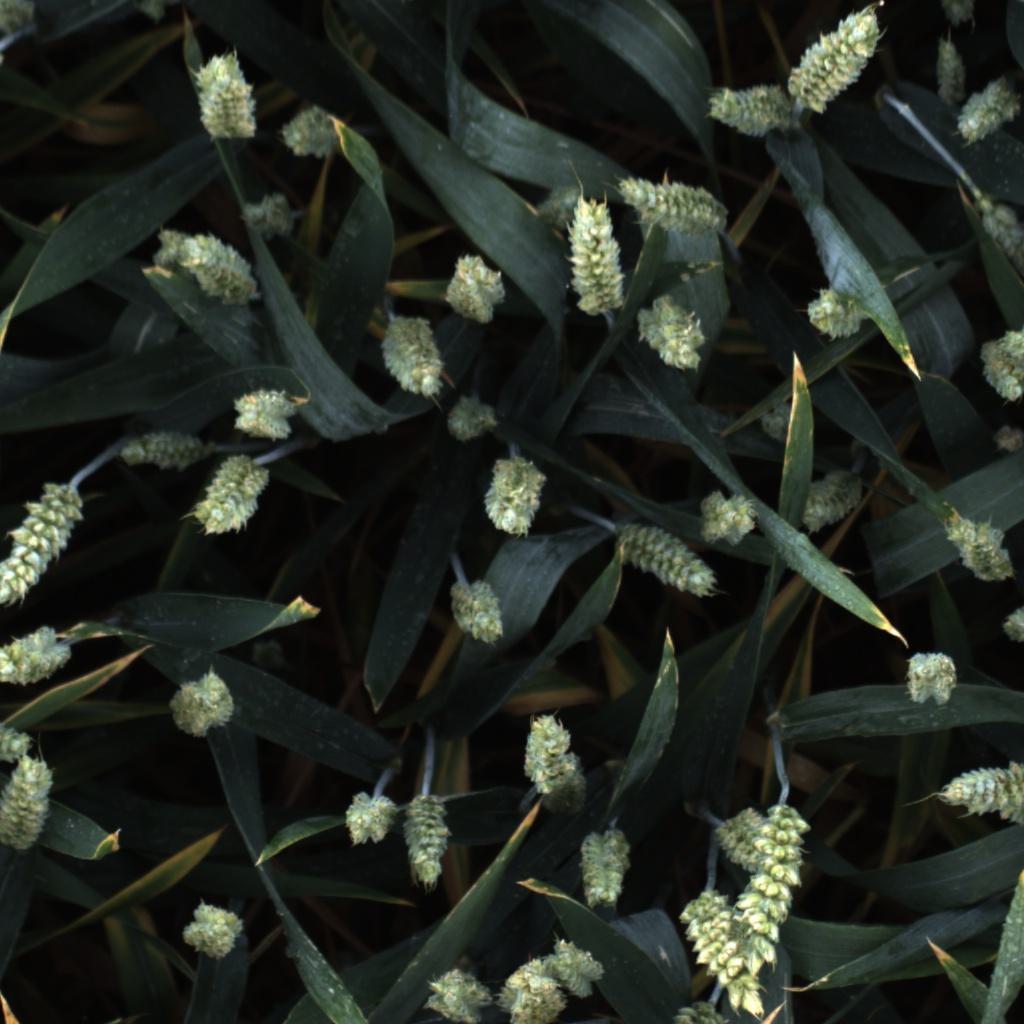
Country: UK
Location: Rothamsted
Wheat development stage: Filling - Ripening